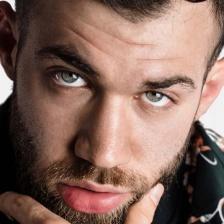
Label: faces